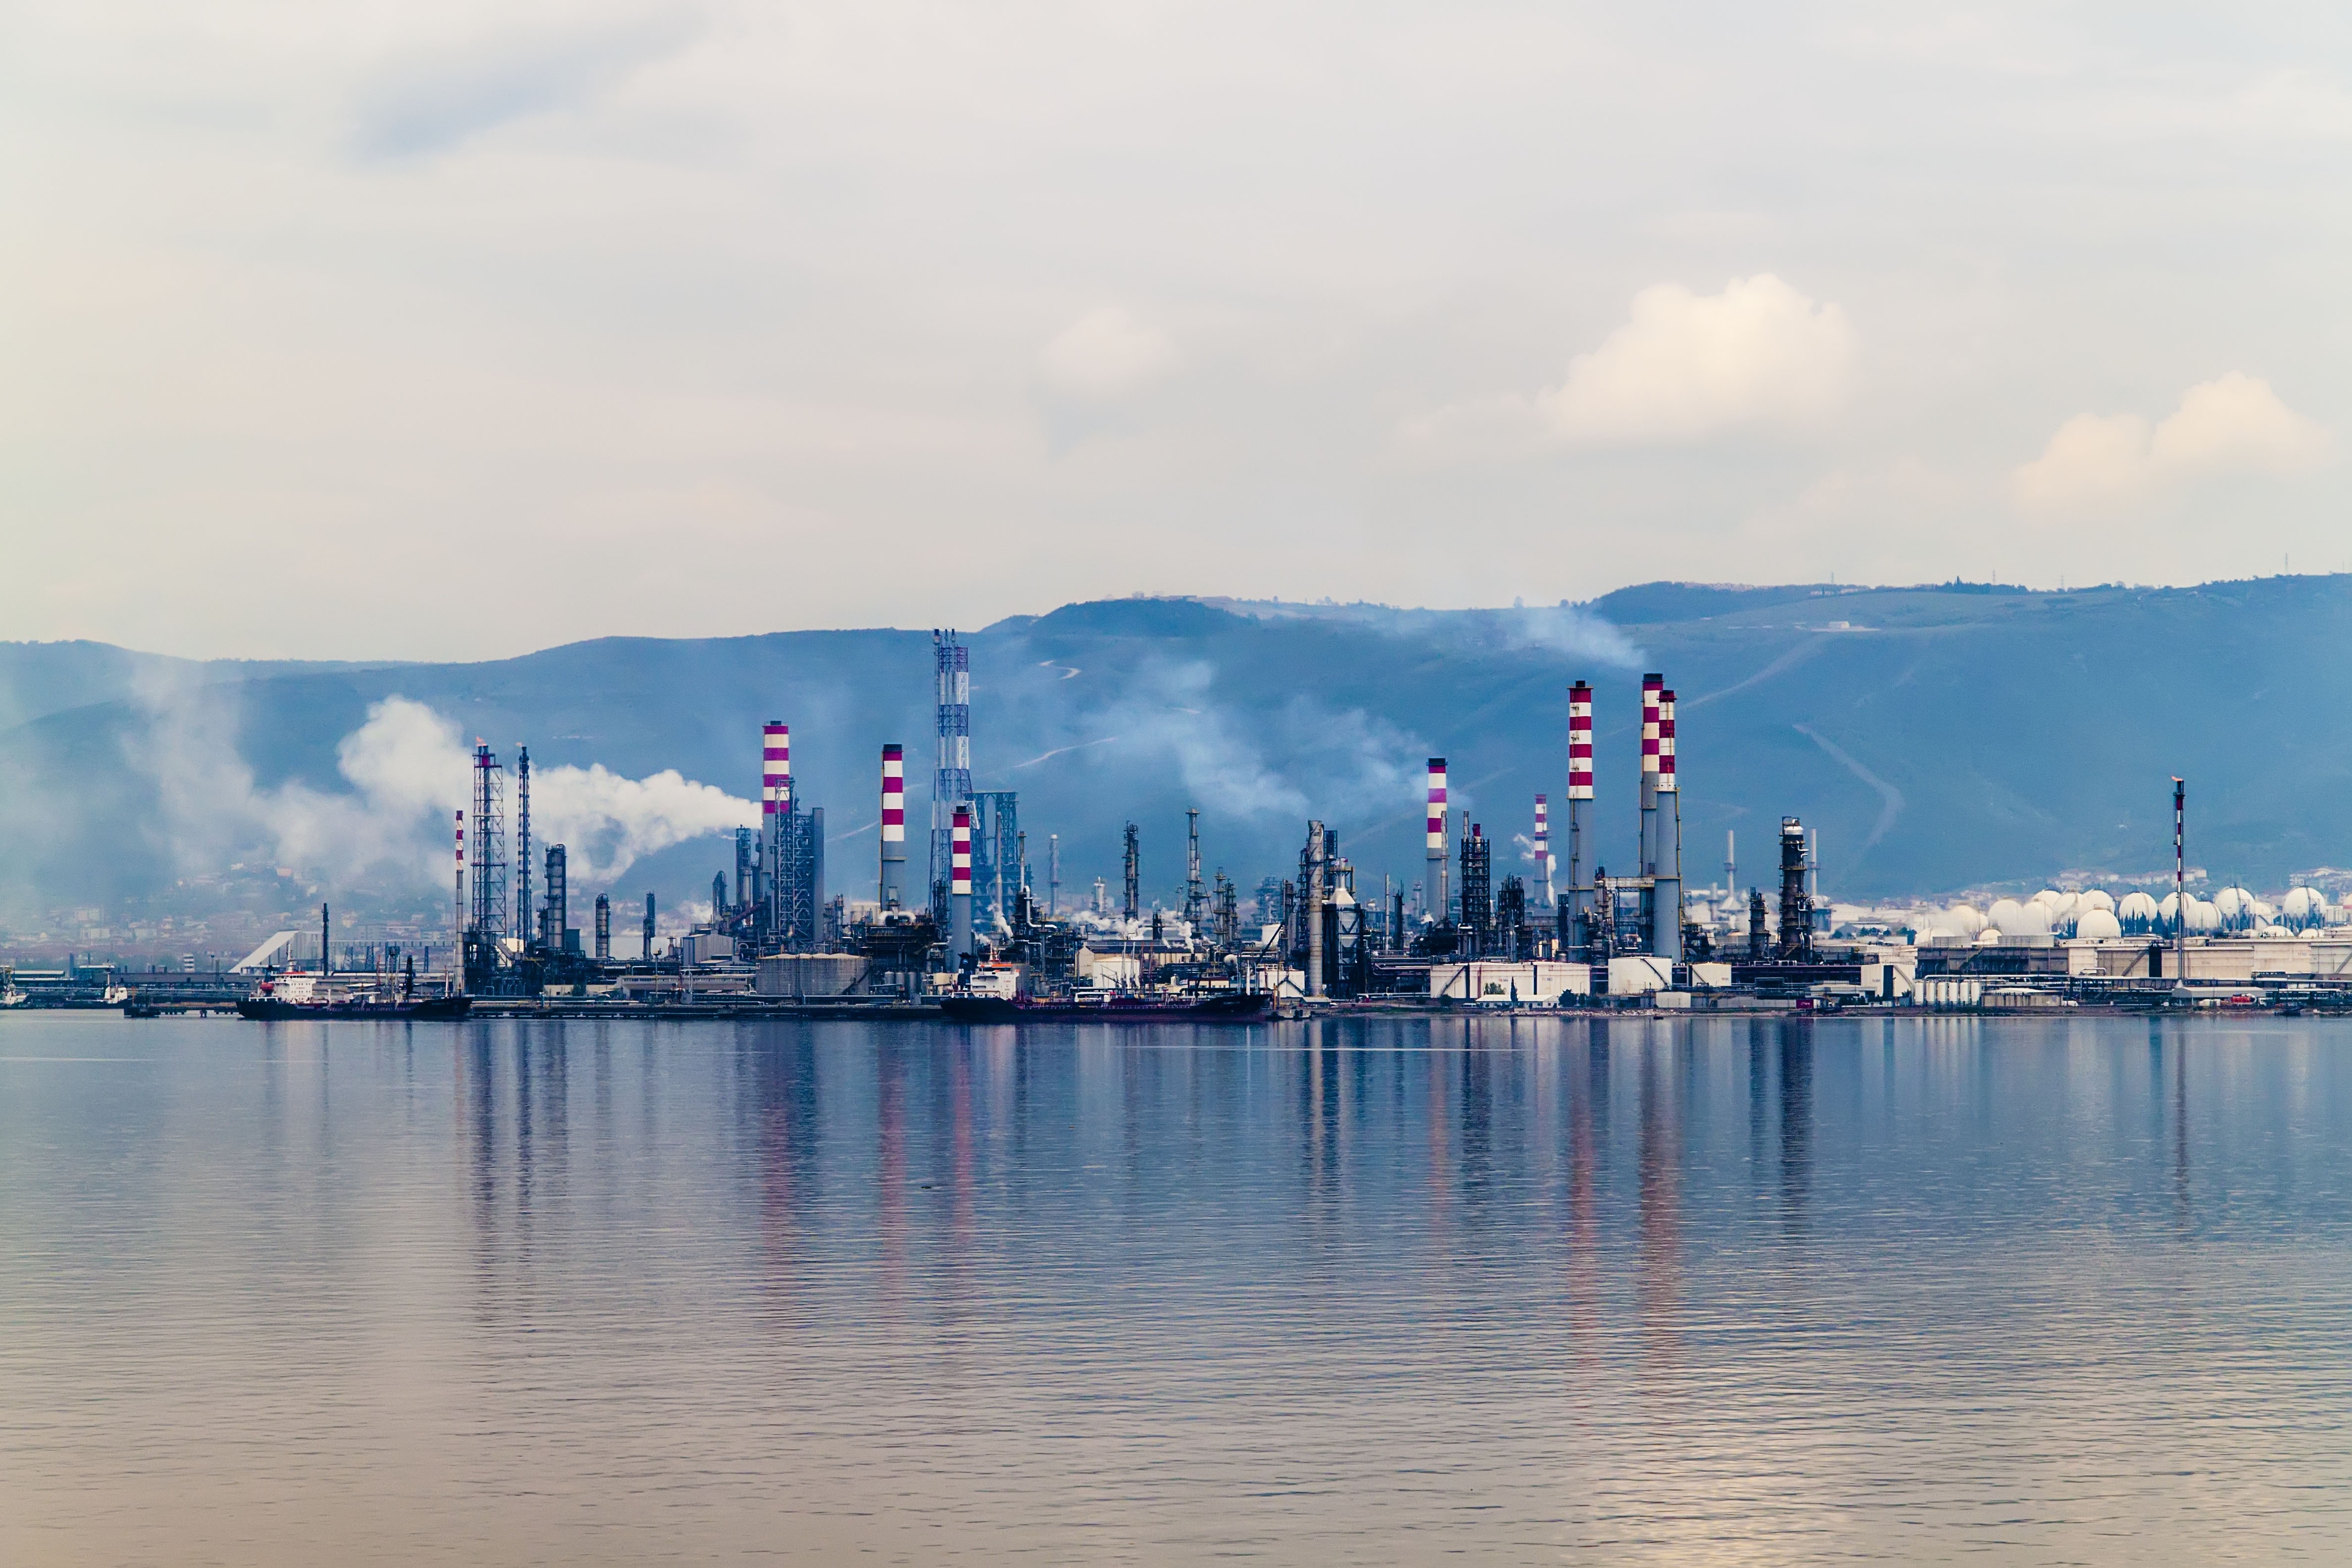
landscape, sea, water, dock, skyline, morning, city, cityscape, dusk, reflection, vehicle, bay, harbor, marina, port, turkey, marine, oil, refinery, kocaeli, i petkim, t pra, natural gas, atmospheric phenomenon